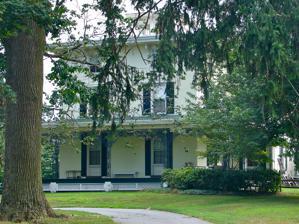
Building: Carpenter-Lippincott House
Country: United States of America
Year built: 1840
Historic house in Delaware, United States United States historic place Carpenter-Lippincott House U.S. National Register of Historic Places Carpenter-Lippincott House, July 2011 Show map of Delaware Show map of the United States Location 5620 Kennett Pike , Centreville, Delaware Coordinates 39°49′06″N 75°37′00″W / 39.818207°N 75.616737°W / 39.818207; -75.616737 Area 9.8 acres (4.0 ha) Built c. 1840 ( 1840 ) Architectural style Italianate MPS Centreville MRA NRHP reference No. 83001388 Added to NRHP April 13, 1983 Carpenter-Lippincott House is a historic home located at Centreville , New Castle County, Delaware .  It was built about 1840, and is a three-story, stuccoed stone dwelling in the Italianate -style. It consists of two, well-defined rectangular blocks.  The main block is surmounted by a square cupola on its low-hipped roof with projecting eaves and it features an enclosed porch with cast iron lattice work. It was listed on the National Register of Historic Places in 1983. References